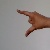
The image shows a hand gesture representing the letter 'Z' in Indian Sign Language.